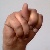
The image shows a hand gesture representing the letter 'N' in Indian Sign Language.